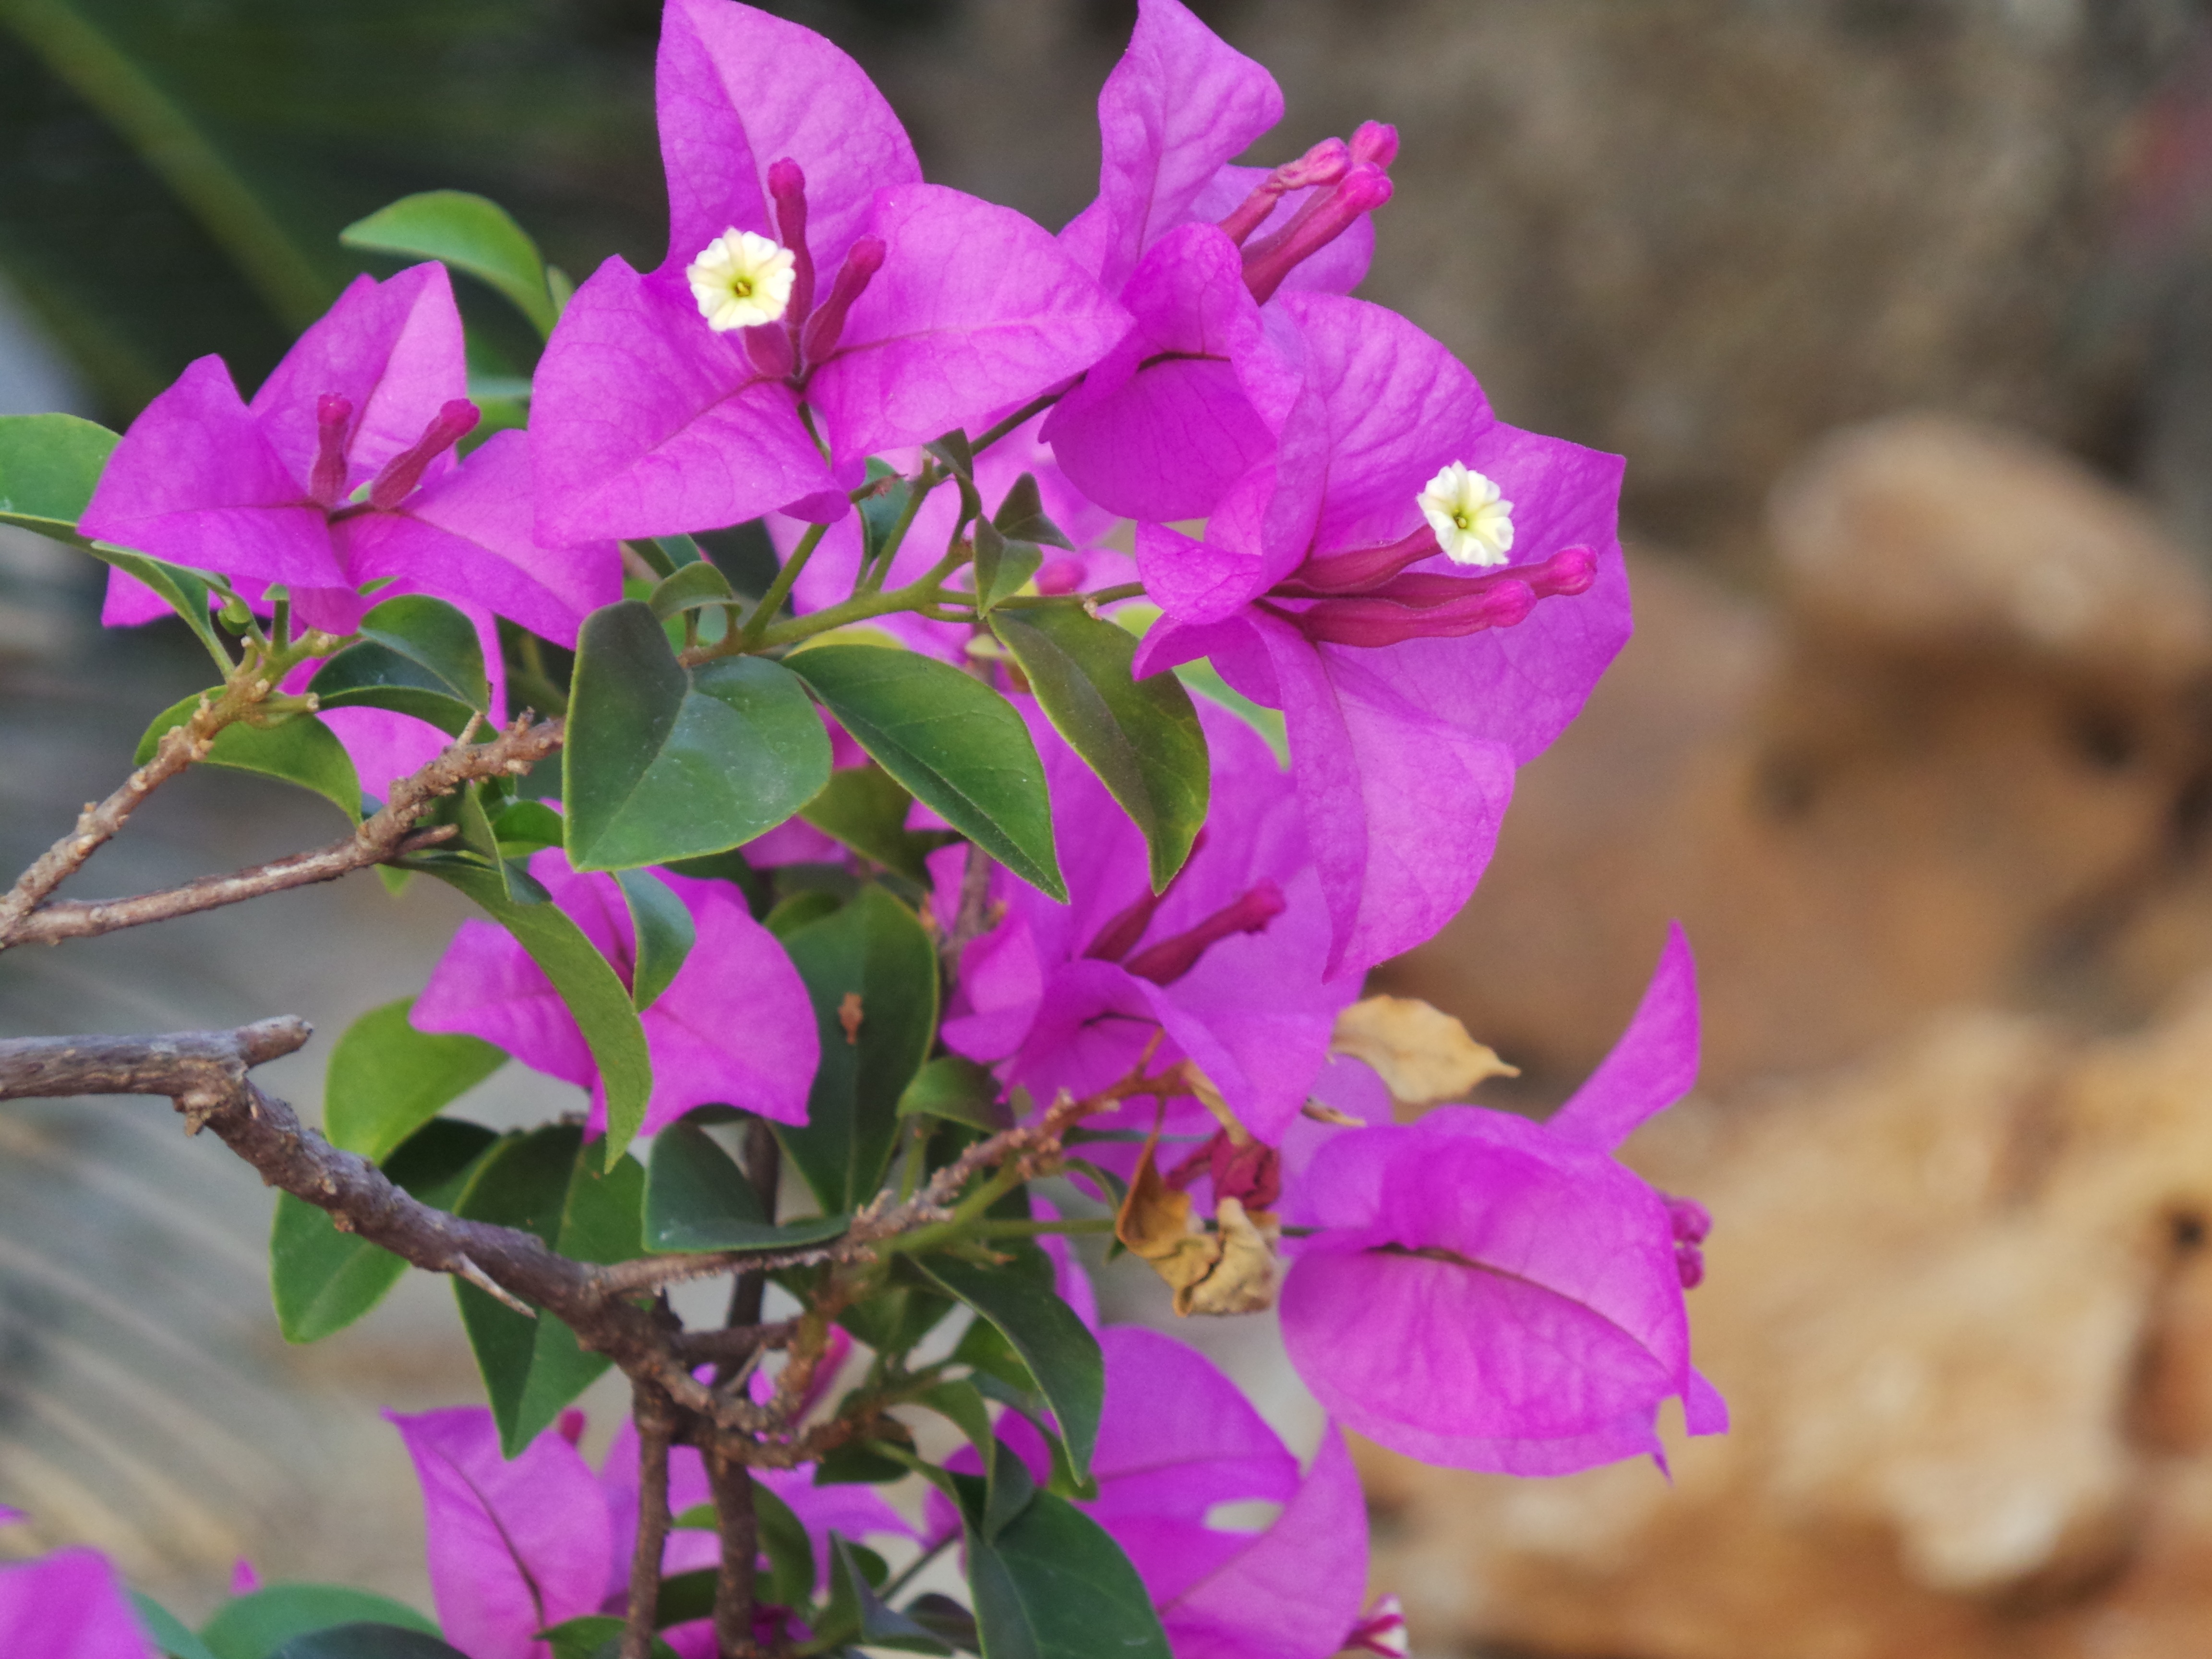
nature, blossom, plant, leaf, flower, purple, petal, botany, flora, wildflower, shrub, macro photography, flowering plant, annual plant, land plant